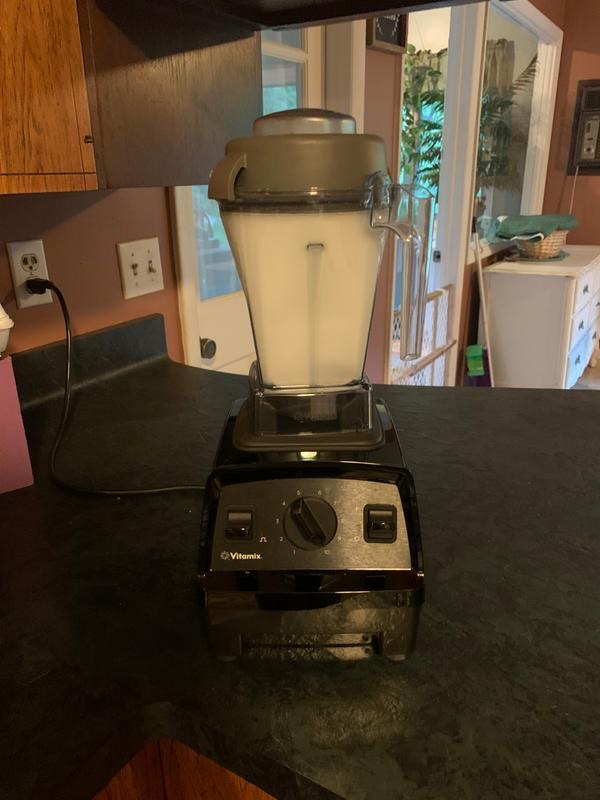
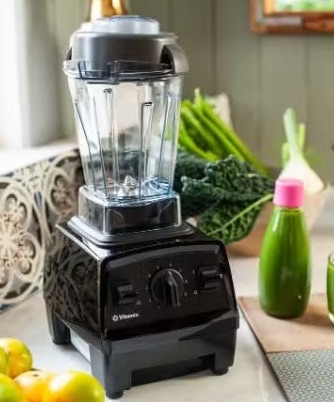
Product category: items_blender
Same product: yes